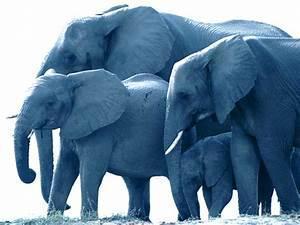
elephant